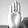
ASL letter: B